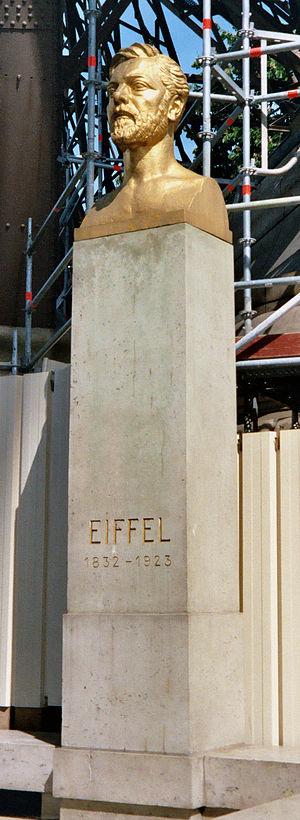
Portrait en bronze doré de Gustave Eiffel (1927), œuvre d'Antoine Bourdelle (1861-1929), au pied d'un des piliers de la tour Eiffel.